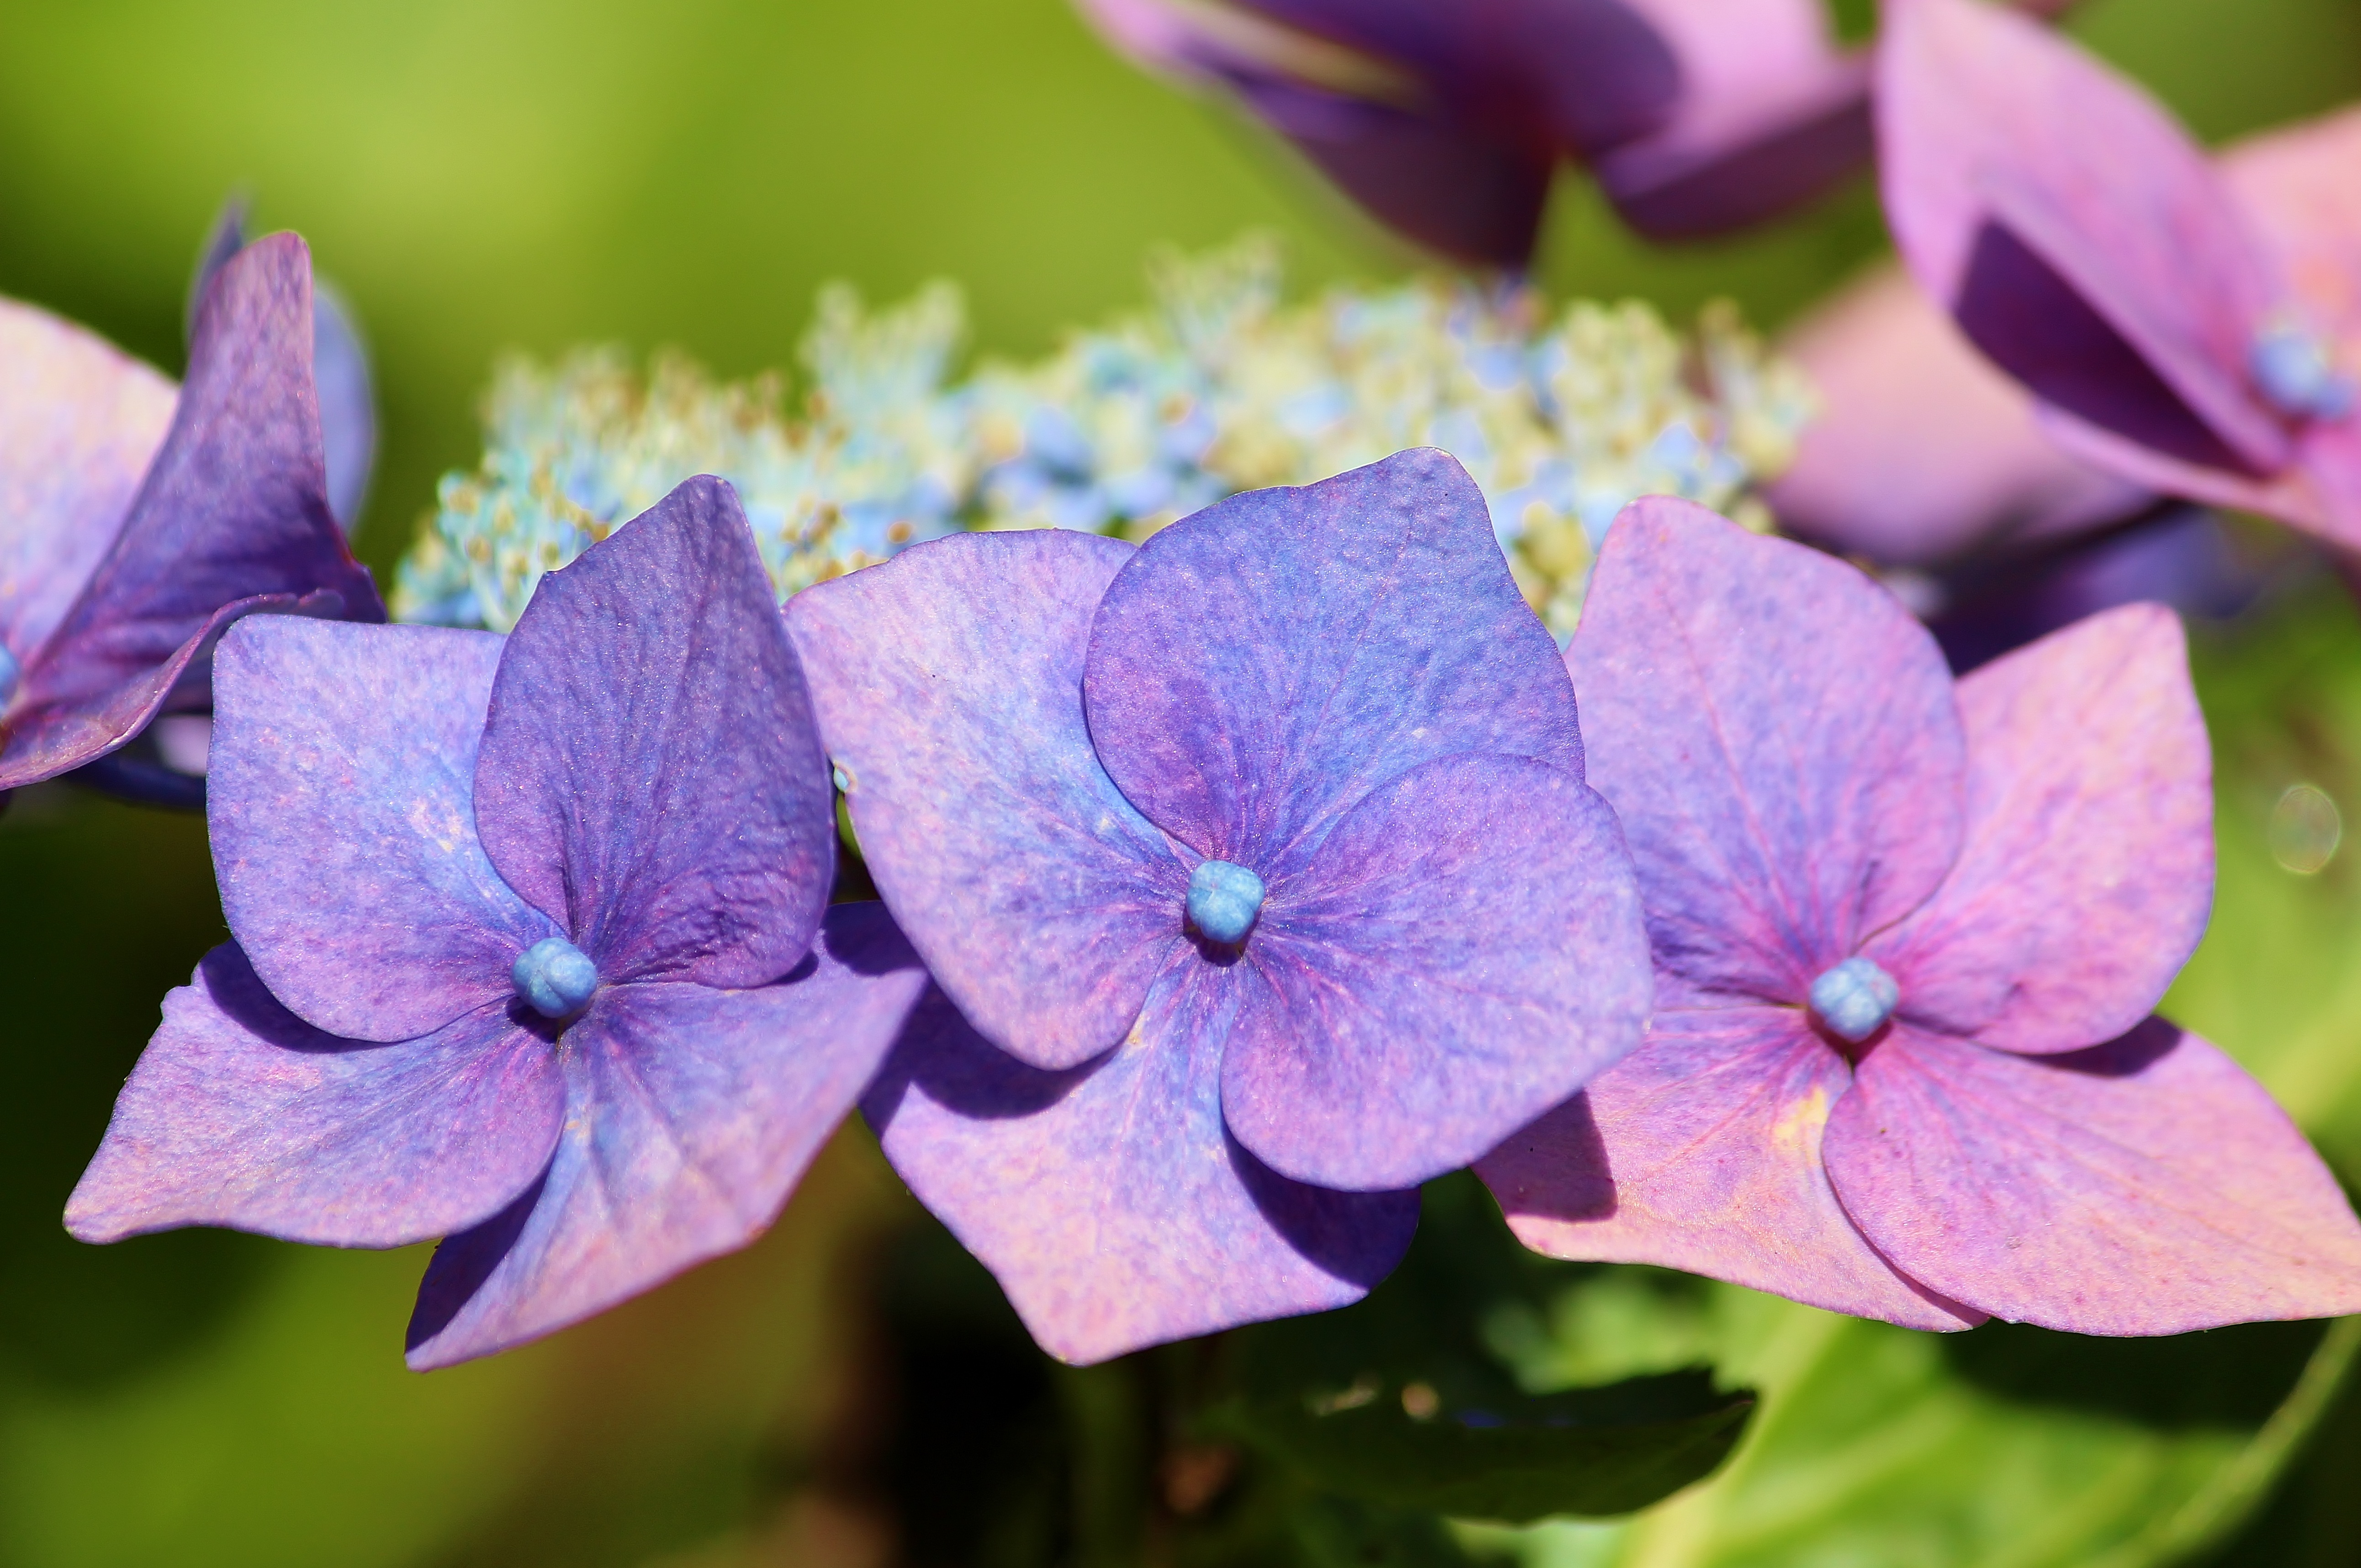
nature, blossom, plant, flower, purple, petal, bloom, summer, botany, flora, hydrangea, close up, macro photography, flowering plant, hydrangeaceae, plate hydrangea, cornales, annual plant, land plant